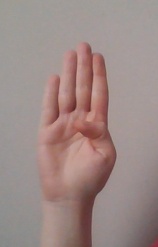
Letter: kaaf